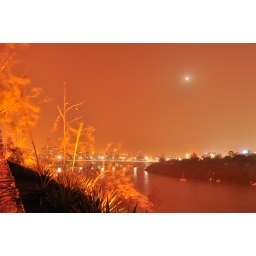
A glowing red sky with the arrival of the second dust storm in Brisbane, night of 26 September 2009.